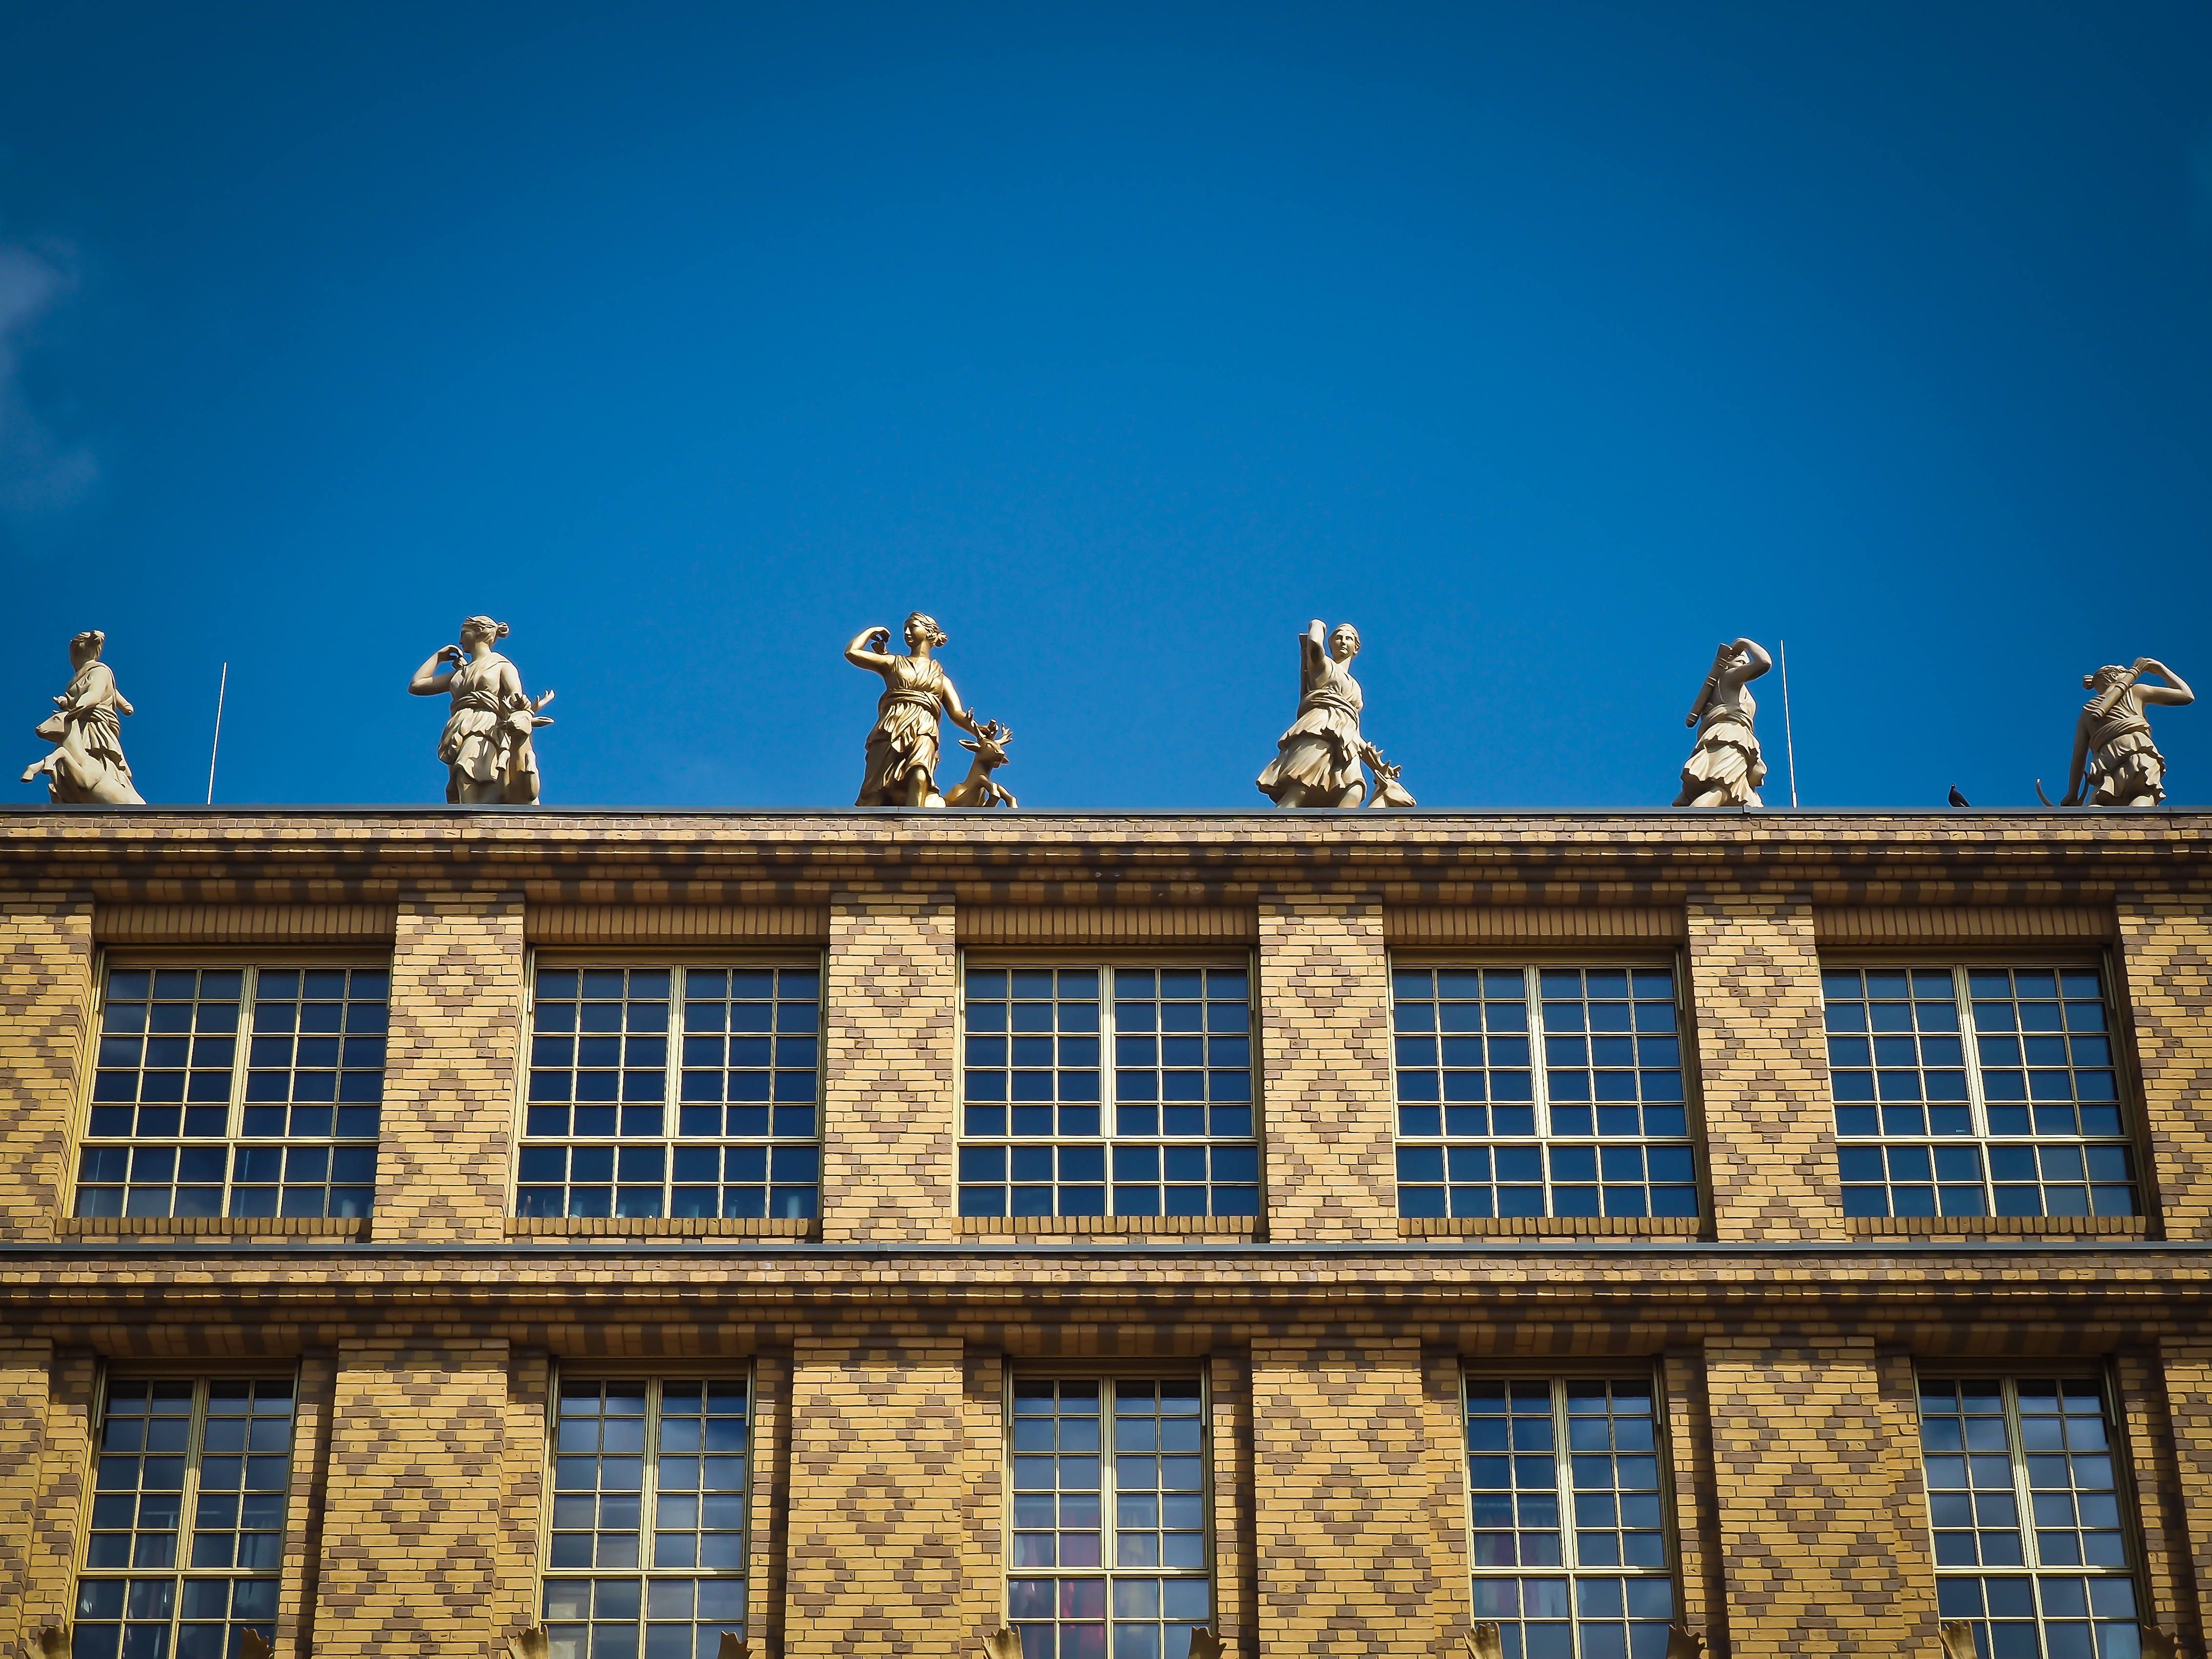
architecture, window, building, city, skyscraper, wall, cityscape, downtown, statue, landmark, facade, blue, modern, sculpture, figures, stone figure, architectural detail, housewife, dusseldorf, stone figures, urban area, human settlement